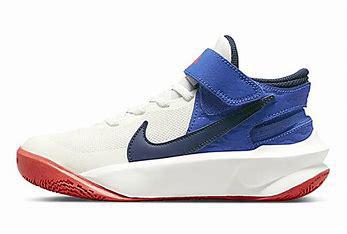
Brand: Nike
Model: Team Hustle D 10